Taipingqiao station (Beijing Subway)

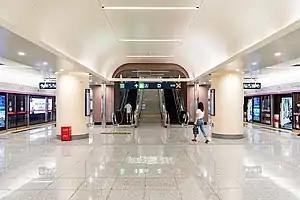
Platform

Taipingqiao station is a subway station on Line 19 of the Beijing Subway. The station opened on 30 July 2022.